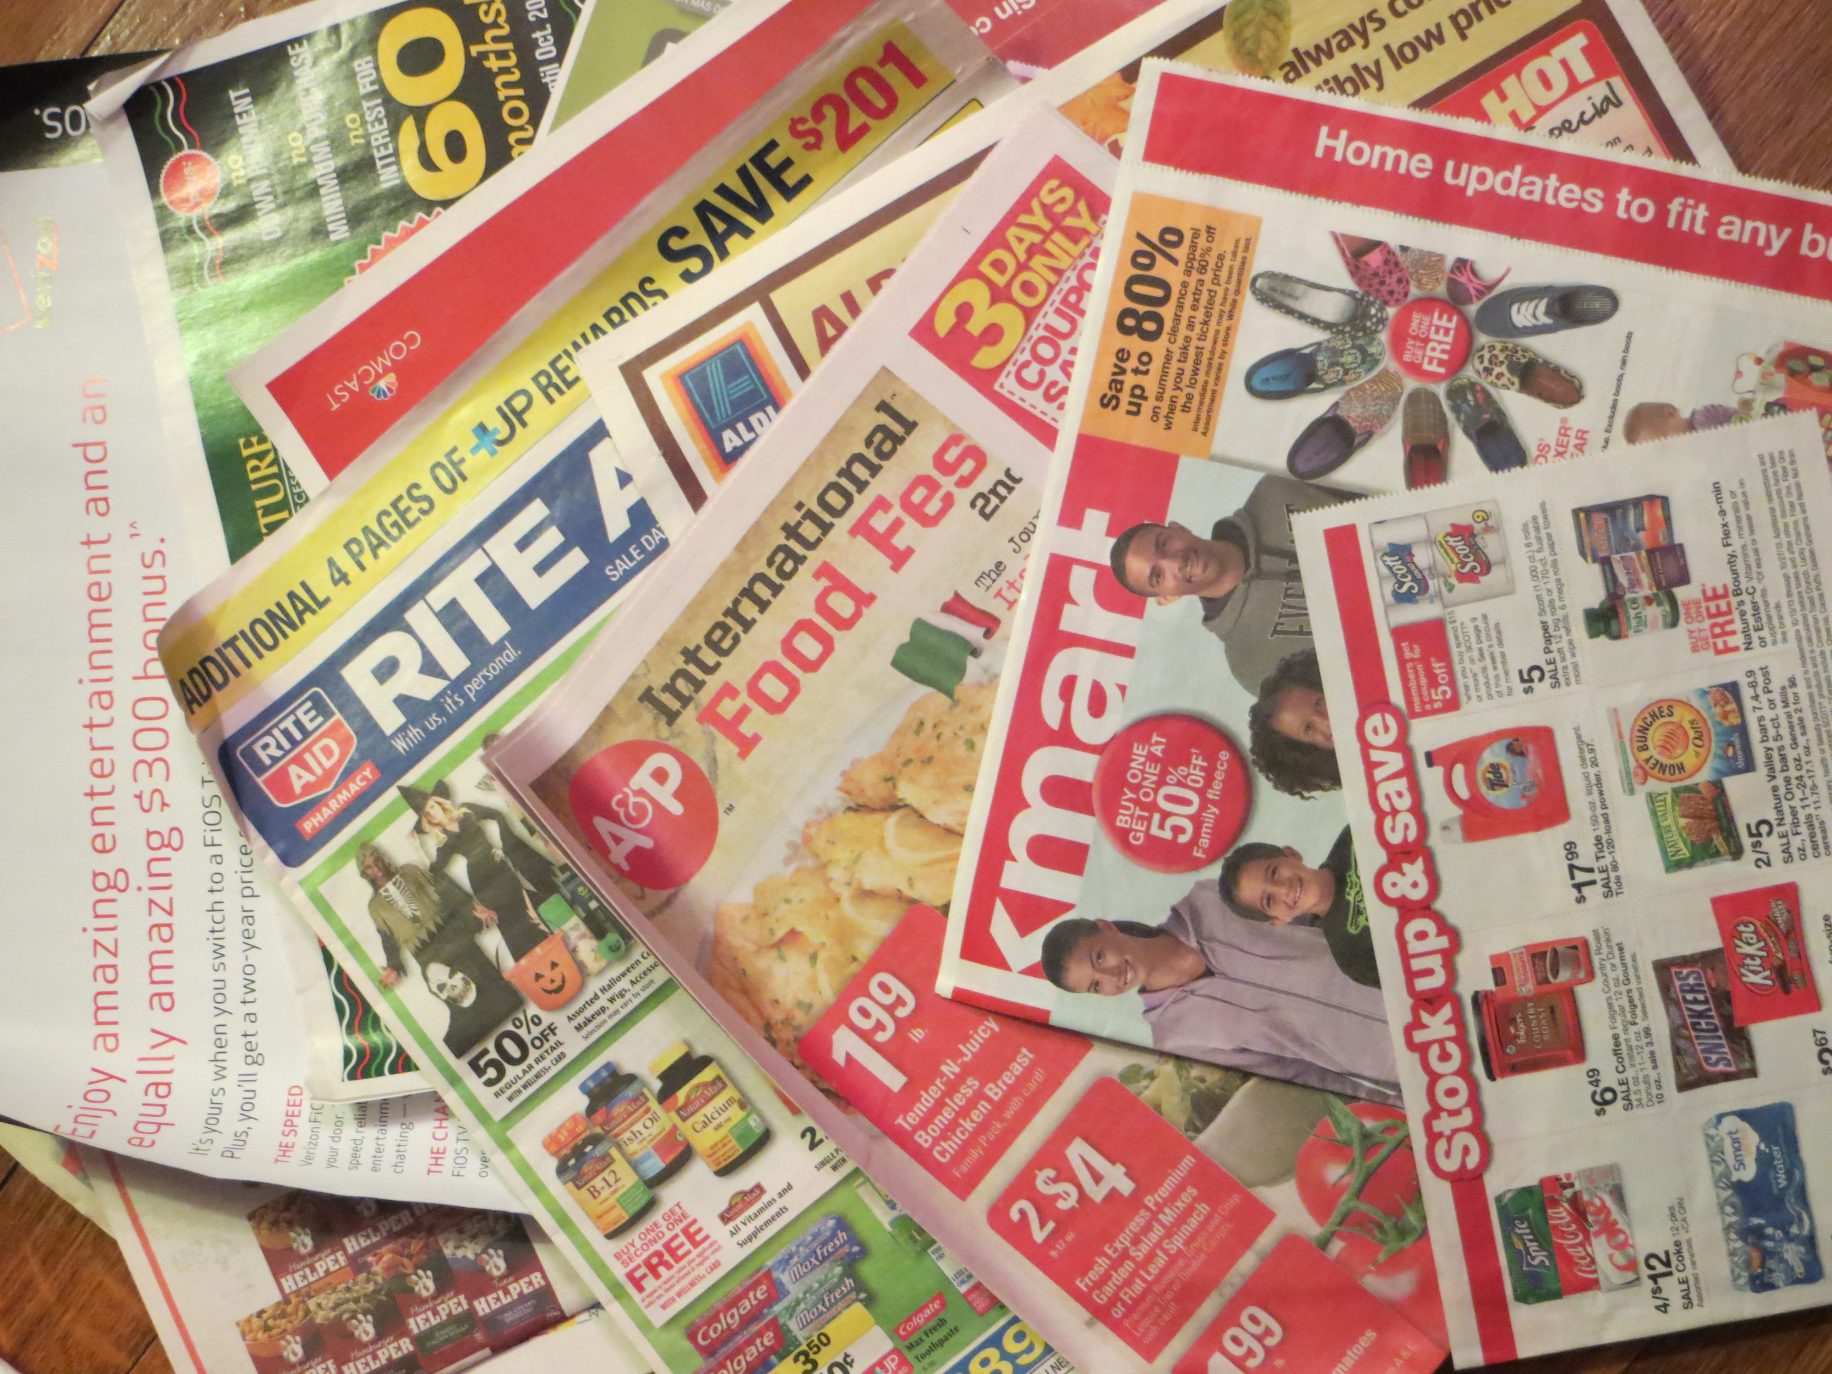
Waste category: paper